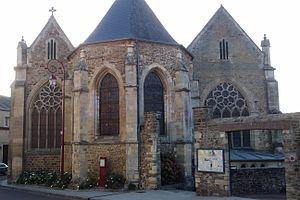
Église Saint-Laurent à fr:Torigni-sur-Vire
Louis-Hector de Callière, né le 12 novembre 1648 à Torigni-sur-Vire et mort le 26 mai 1703 à Québec, est un militaire décoré de l'ordre de Saint-Louis. Il est gouverneur de Montréal de 1684 à 1699 et gouverneur de Nouvelle-France de 1698 à 1703.
Torigni-sur-Vire est une ancienne commune française, située dans le département de la Manche en région Normandie, peuplée de 2 304 habitants. Elle est depuis le 1ᵉʳ janvier 2016 une commune déléguée au sein de la commune nouvelle de Torigny-les-Villes.